John H. Quick

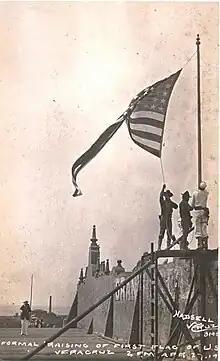
Quick raises the U.S. flag over Veracruz.

Throughout his 26-year career as a Marine, Quick participated in every campaign the Marines were involved in during his enlistment and he was the holder of several awards for valor. The campaigns he participated in include The West Indies Campaign, The Spanish–American War, the Philippine–American War, Cuban Campaign, Battle of Vera Cruz (1914) and, World War I.